Hierodoris stella

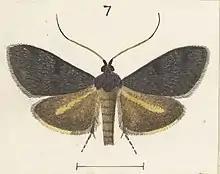
Male "H. stella" by George Hudson.

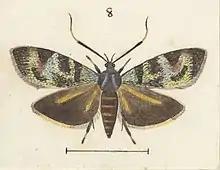
Female "H. stella" by George Hudson.

This species is endemic to New Zealand. It occurs in Auckland, Taranaki, Hawkes Bay, Bay of Plenty and Wellington. This species has been collected at Kauri Glen Reserve in Northcote and in Karori.